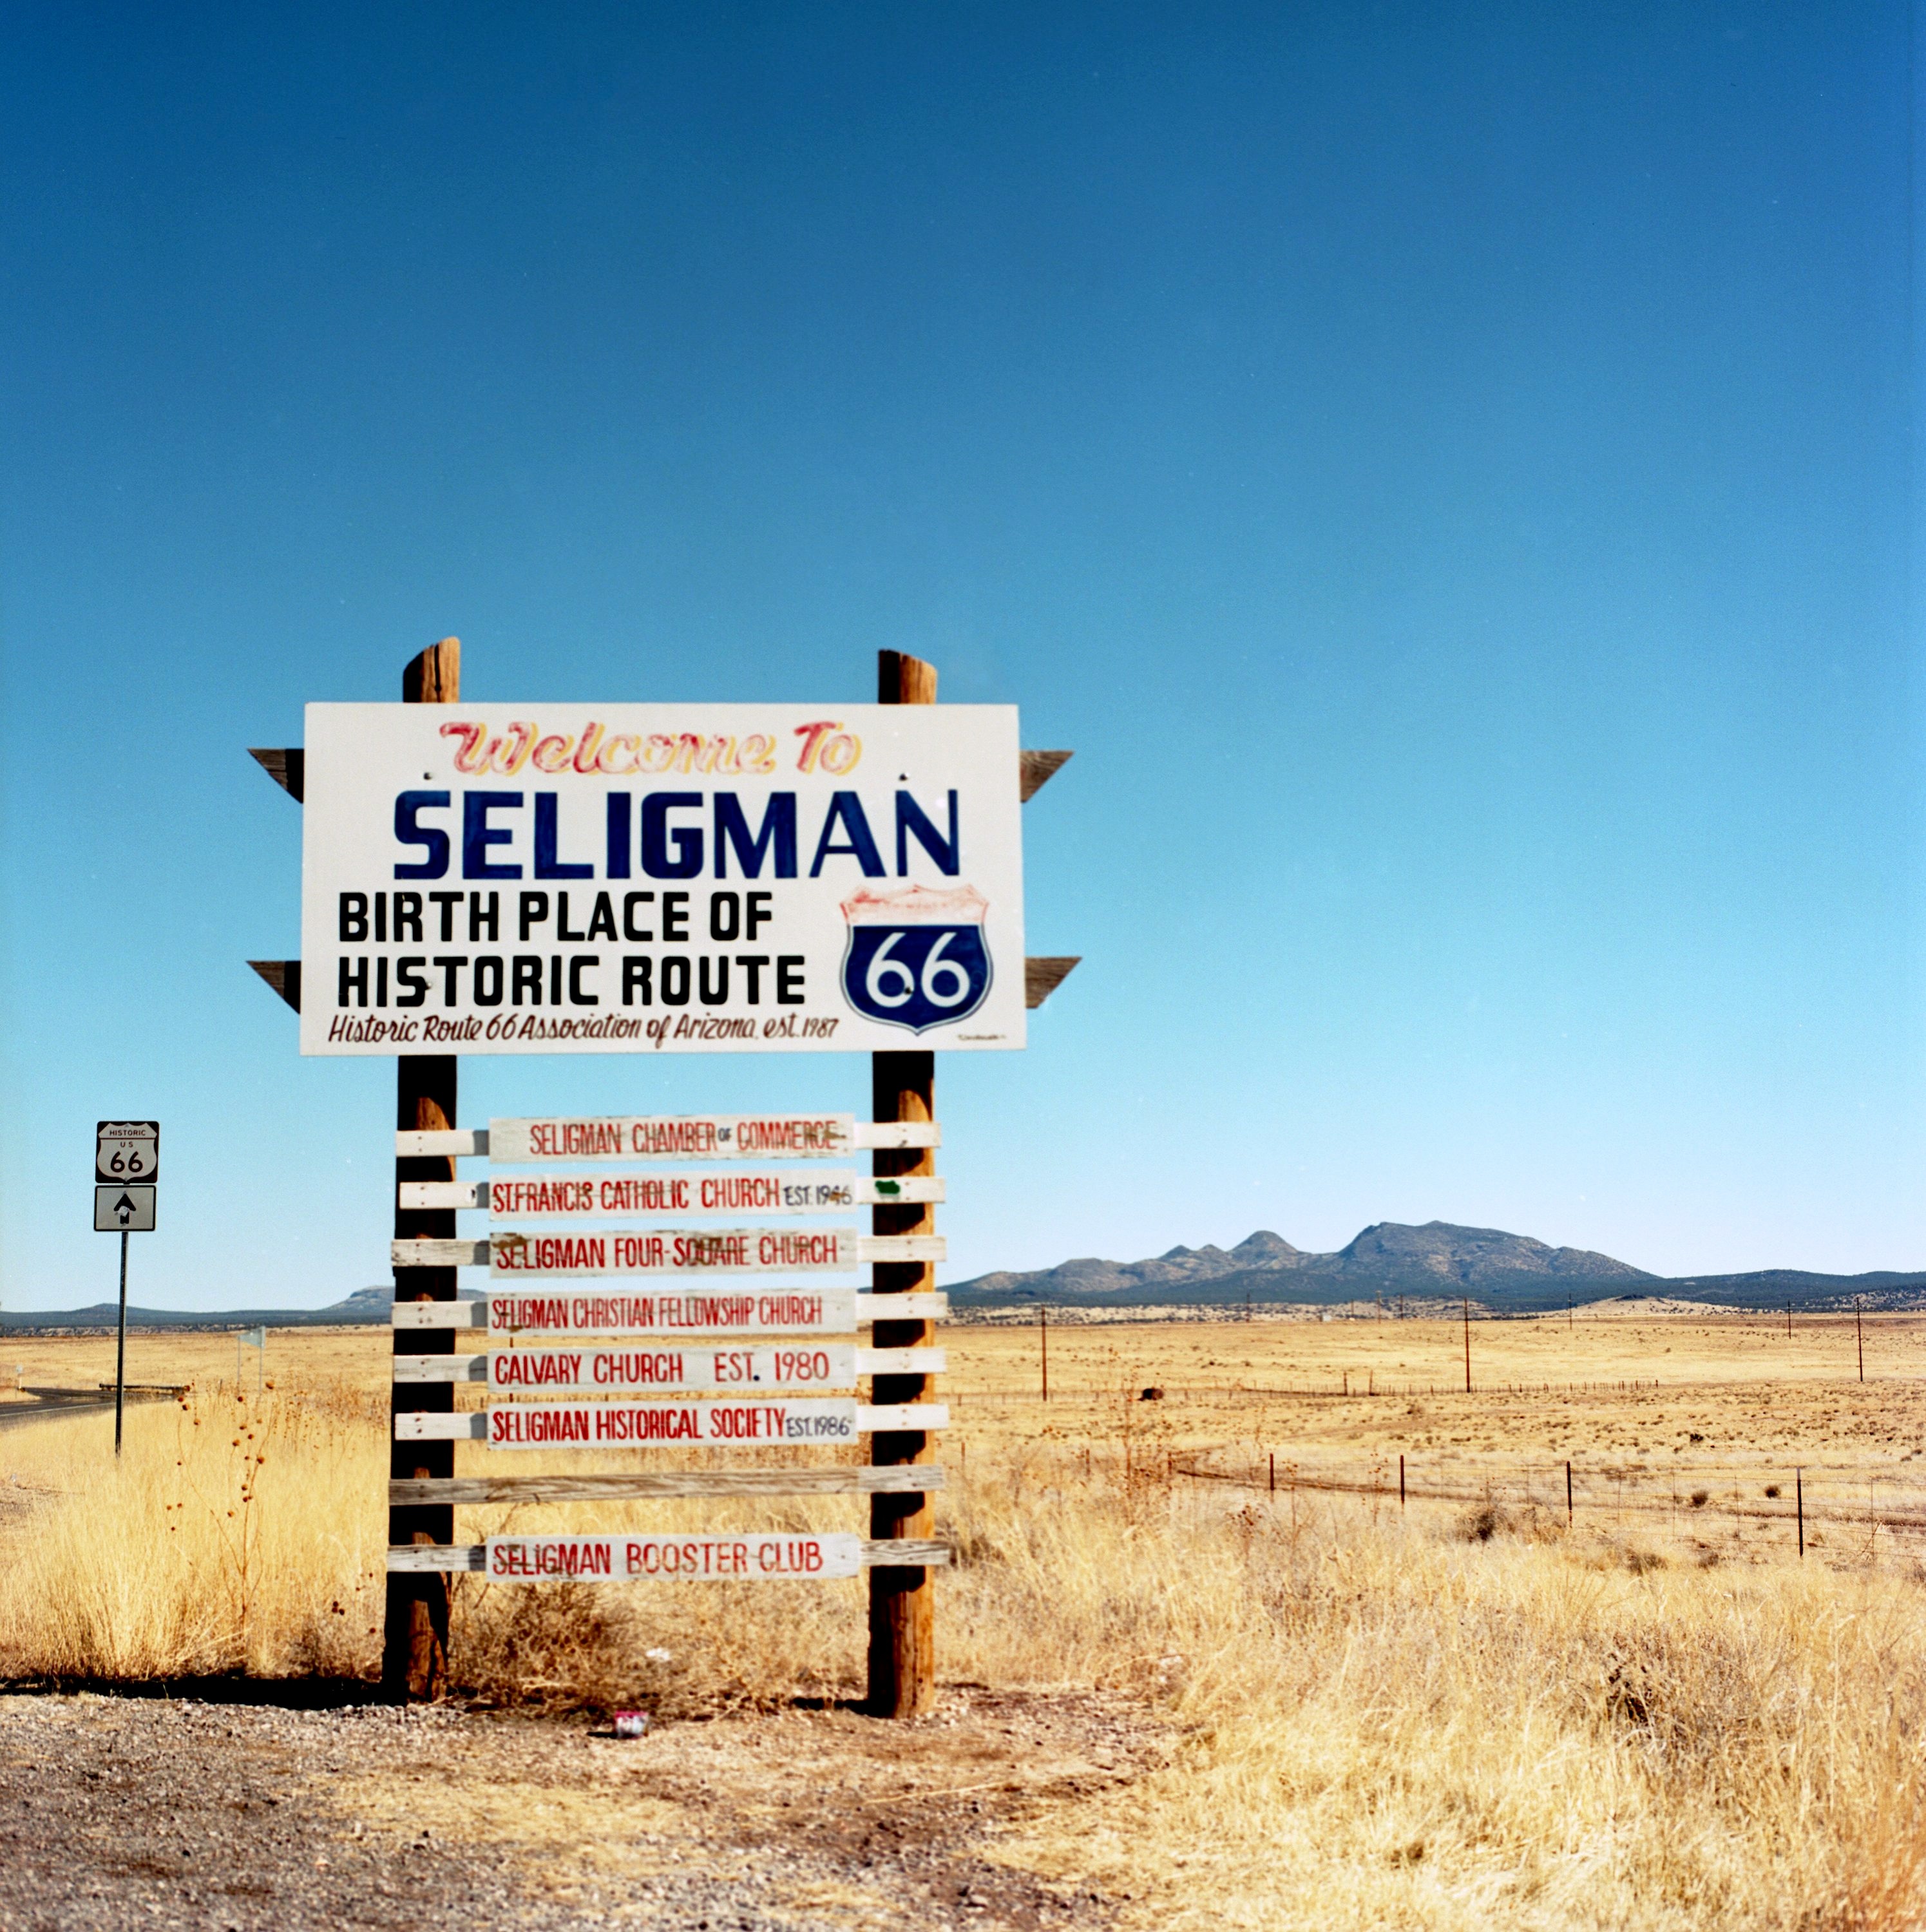
sign, signage